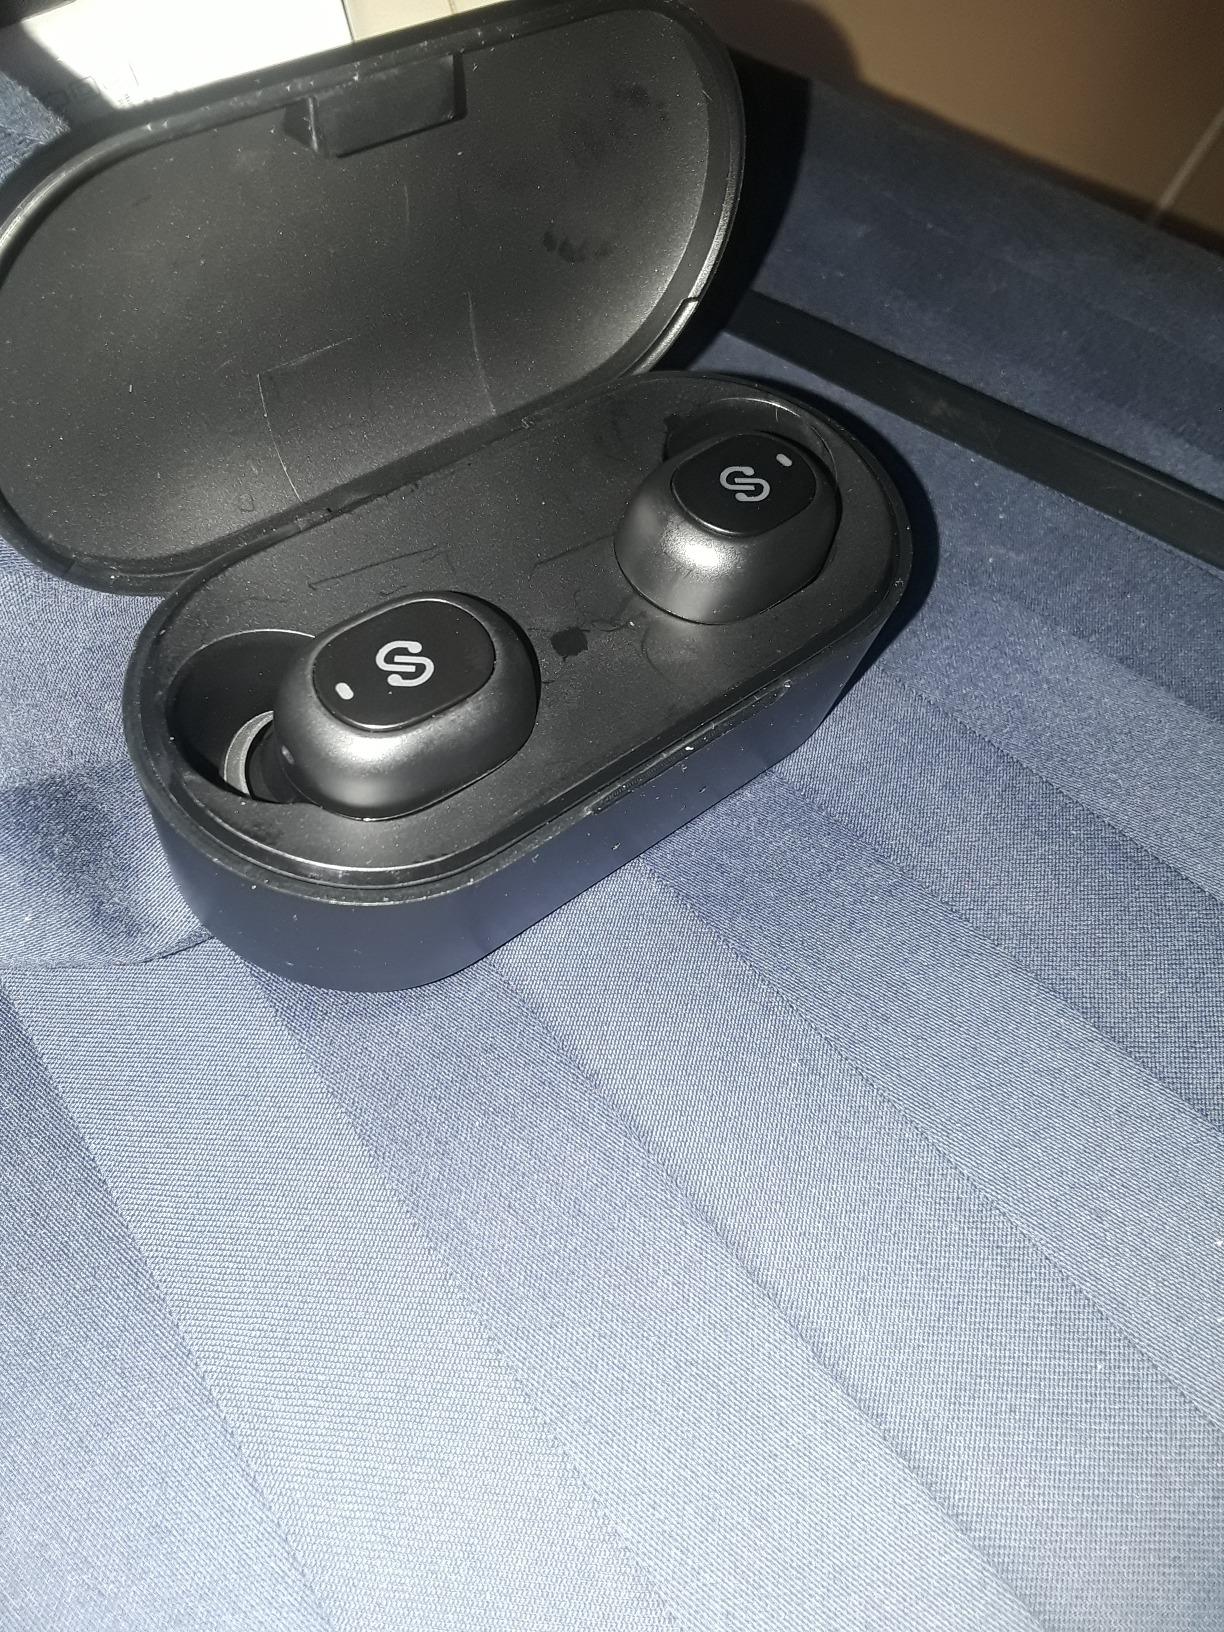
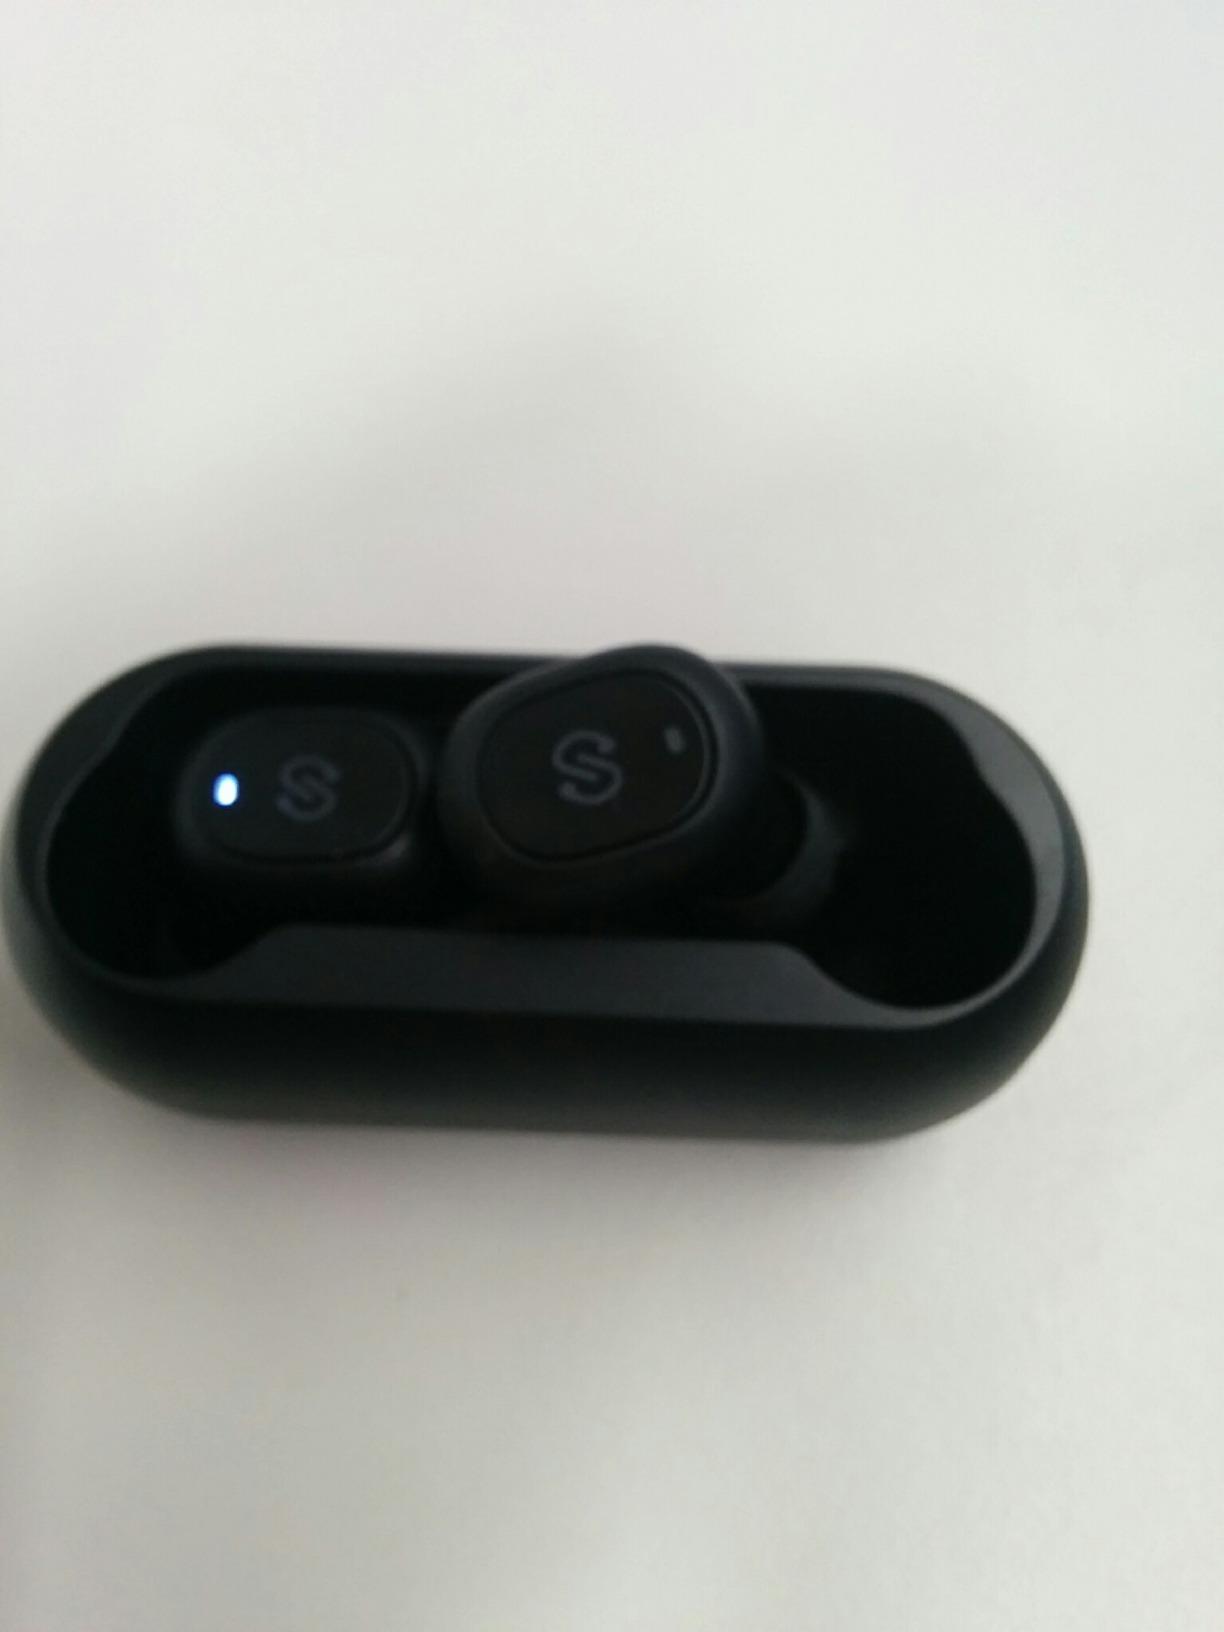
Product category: earbuds
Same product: no